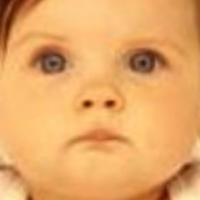
Age group: age 01-10